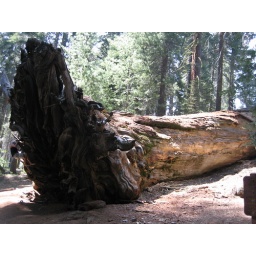
Big tree that fell over and turned into a rock (wood) wall.